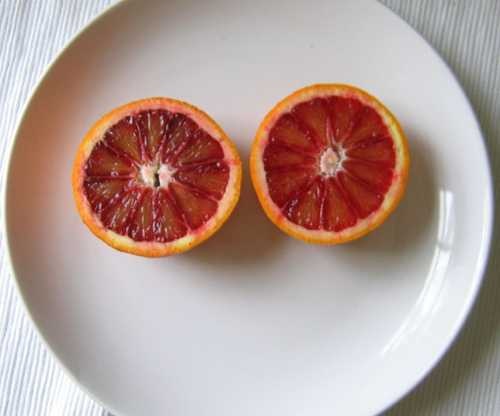
Label: Orange